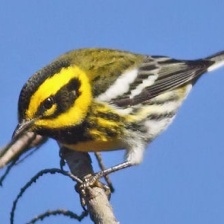
Species: TOWNSENDS WARBLER
Scientific name: SETOPHAGA TOWNSENDI